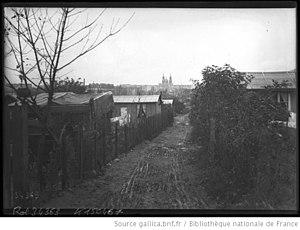
Zone Kremlin Bicêtre (lotissement de chalets délabrés), photographie de presse 1 photogr. nég. sur verre
Le Kremlin-Bicêtre est une commune française de la métropole du Grand Paris, située dans le département du Val-de-Marne en région Île-de-France.